Early life of Joseph Stalin

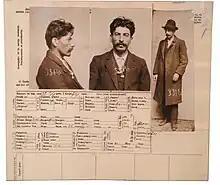
The information card on "I. V. Stalin", from the files of the Imperial police in Saint Petersburg, 1911

There, Stalin reassembled the Outfit and began publicly calling for more workers' strikes. The Outfit continued to attack Black Hundreds, and raised finances by running protection rackets, counterfeiting currency, and carrying out robberies. One of the robberies carried out in this period was of a ship, the "Nicholas I", as it docked in Baku harbour. Not long after, the Outfit carried out a raid on Baku's naval arsenal, during which several guards were killed. They also kidnapped the children of several wealthy figures in order to extract ransom money. He also co-operated with Hummat, the Muslim Bolshevik group, and was involved in assisting the arming of the Persian Revolution against Shah Mohammad Ali Shah Qajar. At some point in 1908 he travelled to the Swiss city of Geneva to meet with Lenin; he also met the Russian Marxist Georgi Plekhanov, who exasperated him.